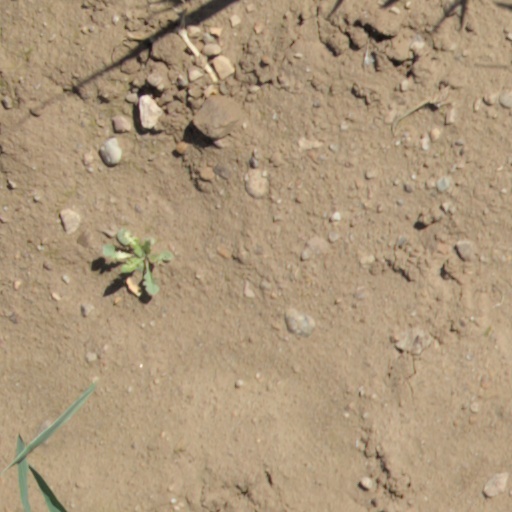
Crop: wheat